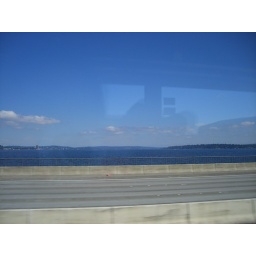
190 floating bridge over lake washington